Boycott, Divestment and Sanctions

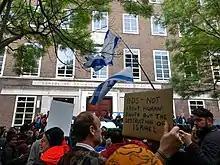
Criticism of the BDS

BDS organizes campaigns for boycotts, divestment and sanctions against Israel. Boycotts are facilitated by urging the public to avoid purchasing goods made by Israeli companies, divestment by urging banks, pension funds, international companies, etc. to stop doing business in Israel, and sanctions by pressuring governments to end military trade and free-trade agreements with Israel and to suspend Israel's membership in international forums.